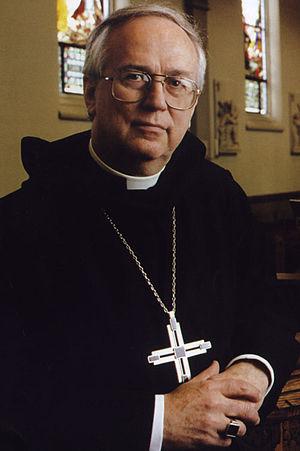
Douglas R. Nowicki OSB est un moine bénédictin américain qui est l'actuel archi-abbé de l'archi-abbaye Saint-Vincent de Latrobe aux États-Unis, la plus importante du monde en nombre de moines.